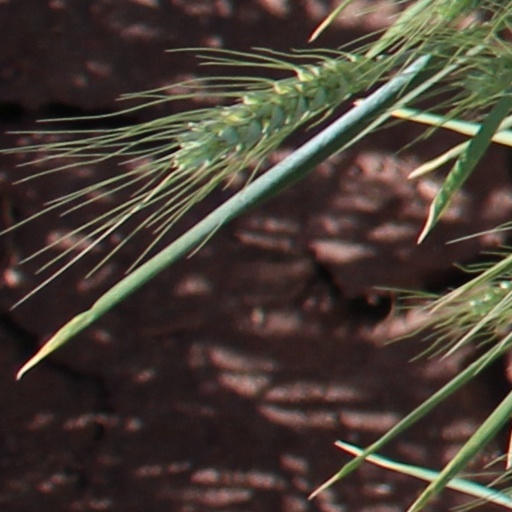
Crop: wheat